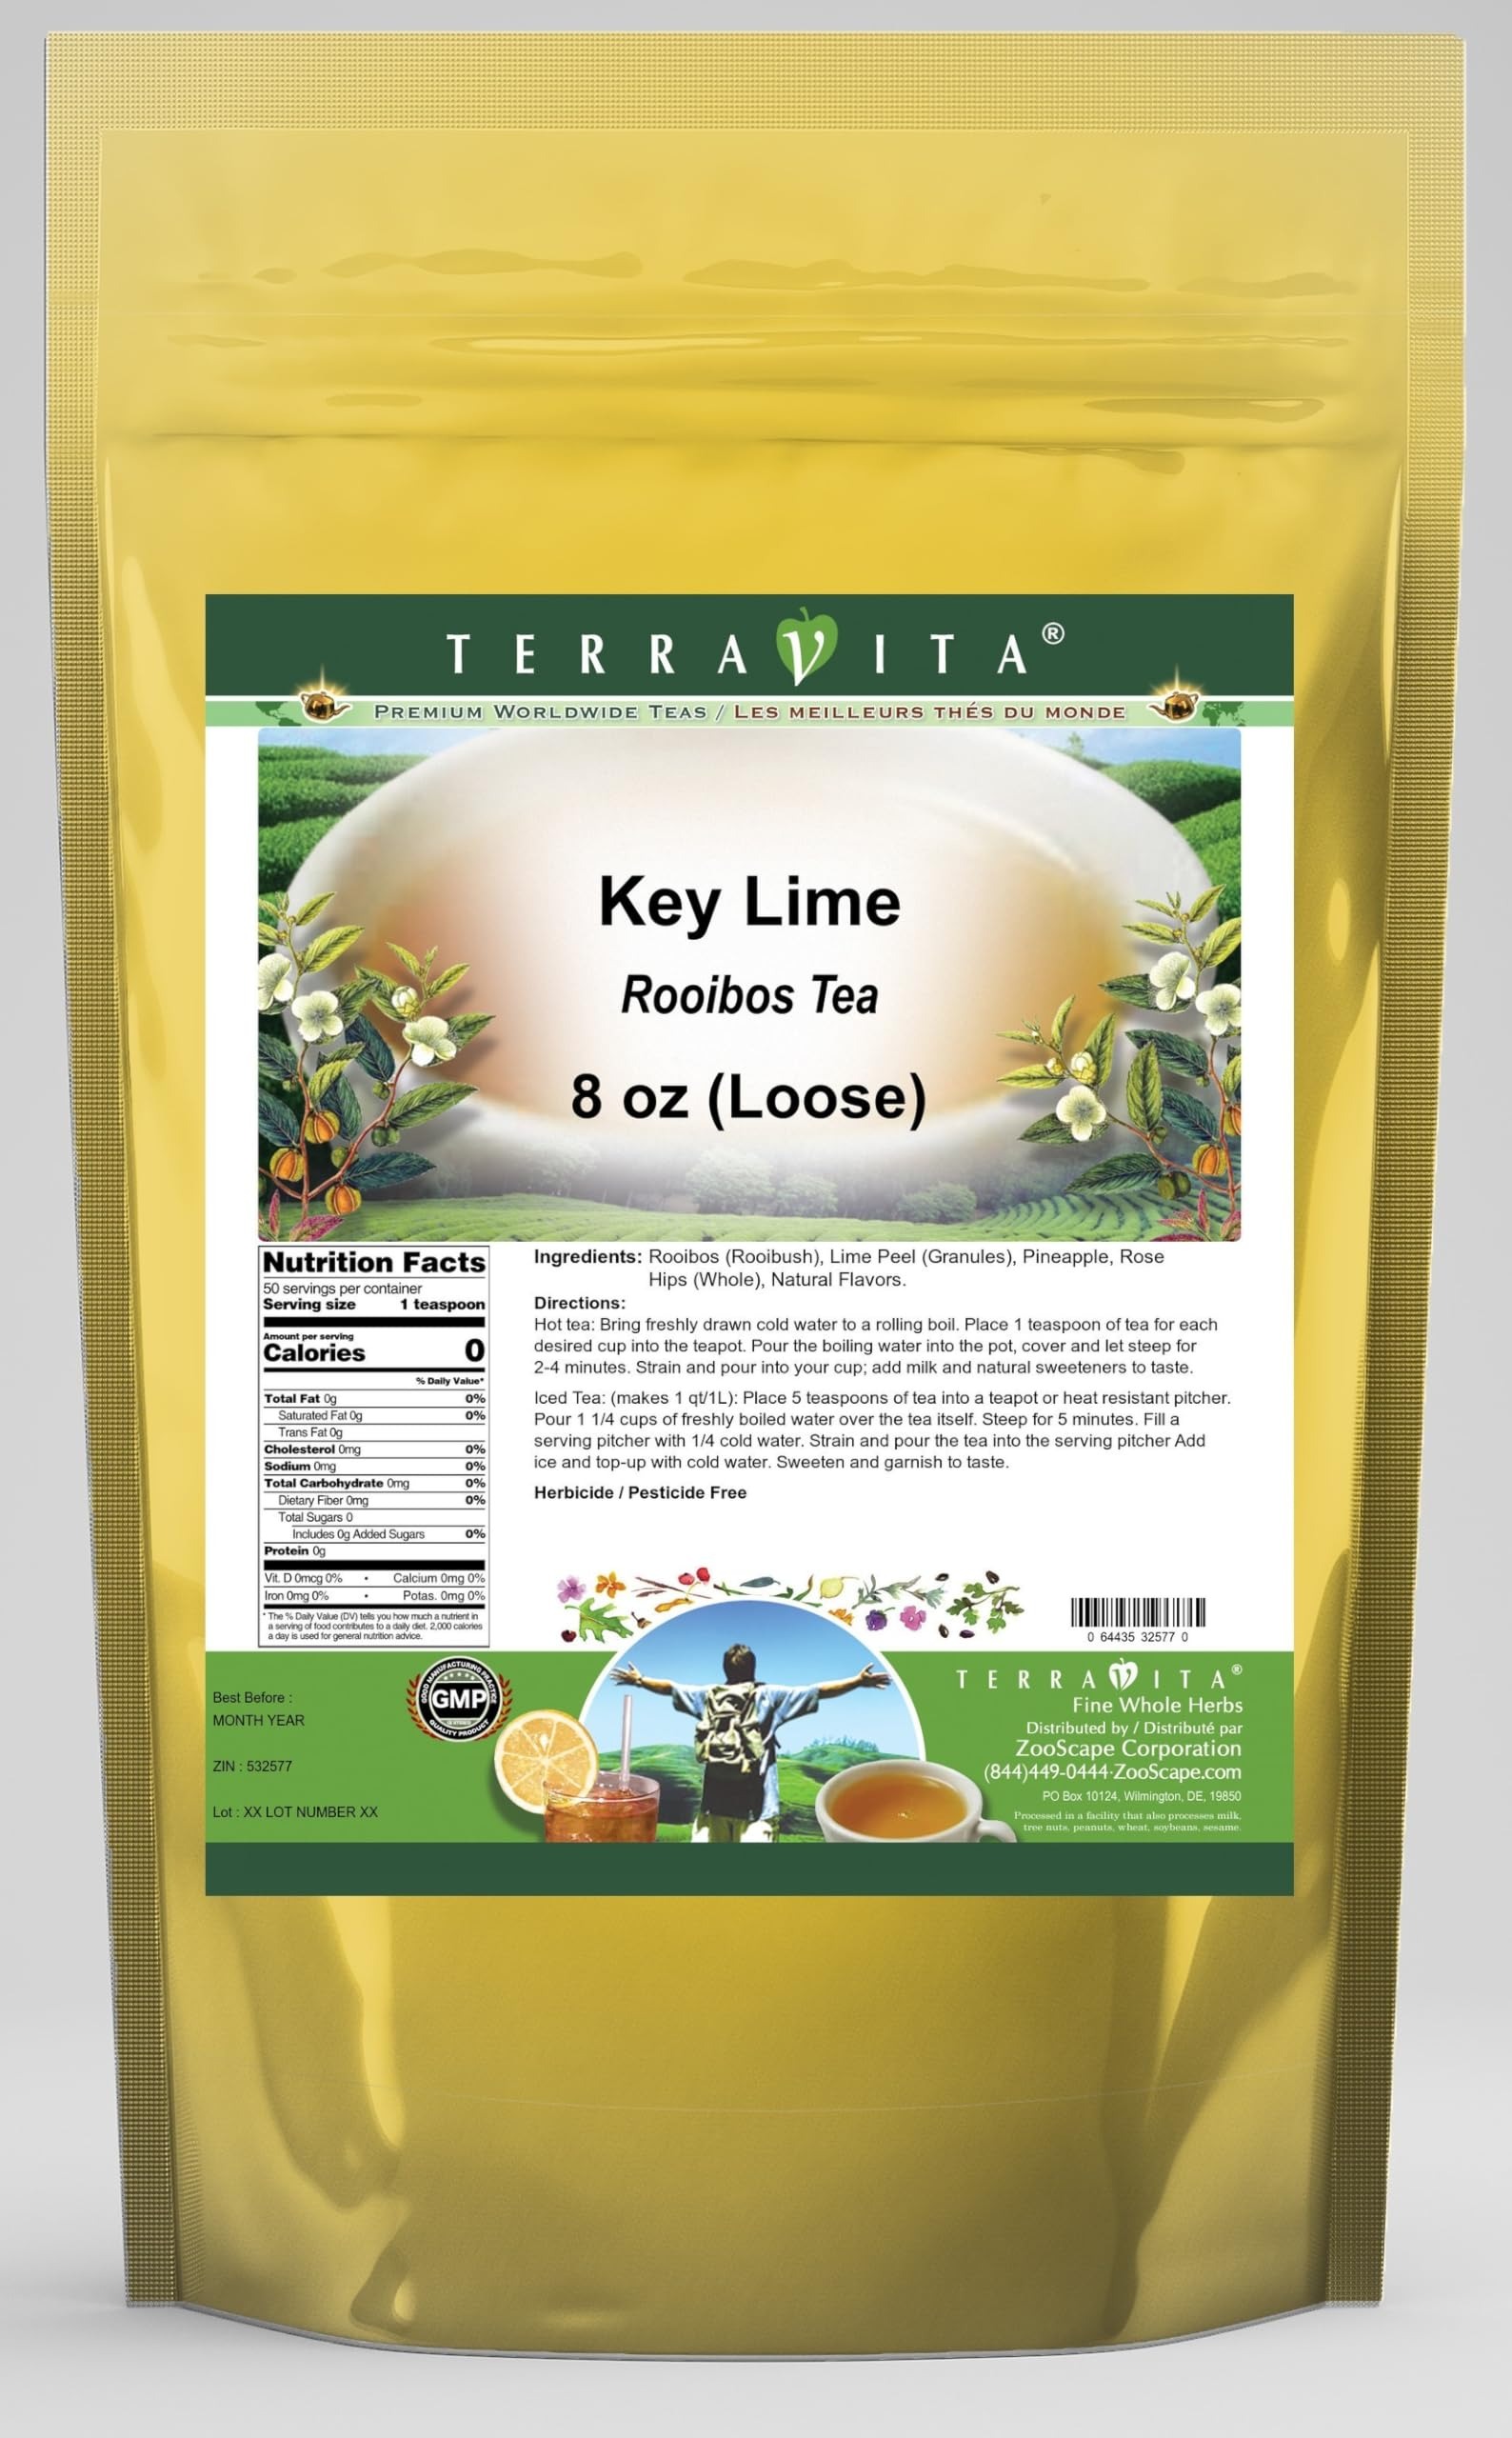
Item Name: Key Lime Rooibos Tea (Loose) (8 oz, ZIN: 532577) - 2 Pack
Bullet Point 1: Our Key Lime Rooibos Tea is a delightful flavored Rooibos tea with Lime Peel, Pineapple and Rose Hips that you will really enjoy! The unique Key Lime aroma and taste is a delight! - Ingredients: Rooibos tea, Lime Peel, Pineapple, Rose Hips and Natural Key Lime Flavor.
Bullet Point 2: No fillers.
Bullet Point 3: Manufacturer: TerraVita
Bullet Point 4: Size: 8 oz
Bullet Point 5: Loose Leaf Rooibos Tea - Packed in a convenient upright pouch!
Product Description: Our Key Lime Rooibos Tea is a delightful flavored Rooibos tea with Lime Peel, Pineapple and Rose Hips that you will really enjoy! The unique Key Lime aroma and taste is a delight! - Ingredients: Rooibos tea, Lime Peel, Pineapple, Rose Hips and Natural Key Lime Flavor. - Hot tea brewing method: Bring freshly drawn cold water to a rolling boil. Place 1 teaspoon of tea for each desired cup into the teapot. Pour the boiling water into the pot, cover and let steep for 2-4 minutes. Strain and pour into your cup; add milk and natural sweeteners to taste. - Iced tea brewing method: (to make 1 liter/quart): Place 5 teaspoons of tea into a teapot or heat resistant pitcher. Pour 1 1/4 cups of freshly boiled water over the tea itself. Steep for 5 minutes. Fill a serving pitcher with 1/4 cold water. Strain and pour the tea into the serving pitcher Add ice and top-up with cold water. Sweeten and garnish to taste. - TerraVita is an exclusive line of premium-quality, natural source products that use only the finest, purest and most potent ingredients found around the world. TerraVita is hallmarked by the highest possible standards of purity, potency, stability and freshness. All of our products are prepared with the highest elements of quality control, from raw materials through the entire manufacturing process, up to and including the moment that the bottles or bags are sealed for freshness and shipped out to you. Our highest possible standards are certified by independent laboratories and backed by our personal guarantee. - TerraVita exists to meet and ensure your family's health and wellness without the harmful effects of chemicals and health products. We strive to make all of our products affordable and reliable and are constantly searching the market to maintain our affordability
Value: 16.0
Unit: Ounce

Price: 55.93